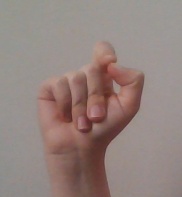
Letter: fa